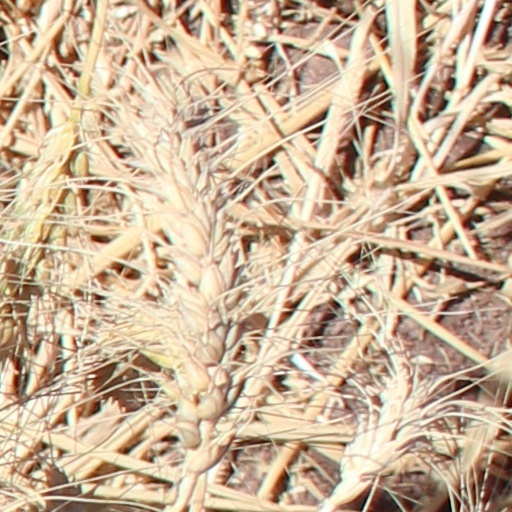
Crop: wheat